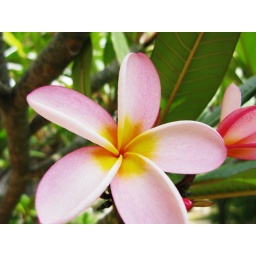
Beautiful flower on a tree in blouberg, taken in a friends garden.